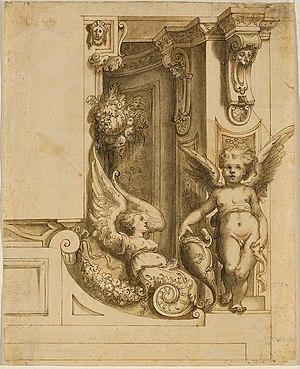
Denis ou Denys Calvaert est un peintre flamand, connu aussi sous le nom de « Denis le Flamand », ou « il Fiammingo ».